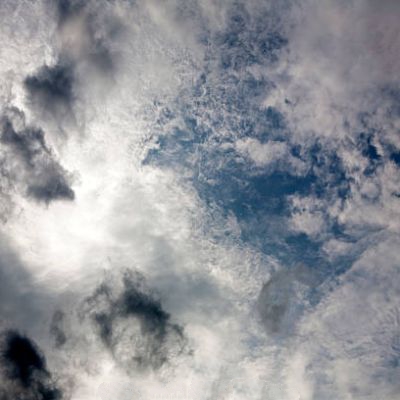
Cloud type: Nimbostratus (Ns)